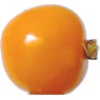
Label: Physalis 1